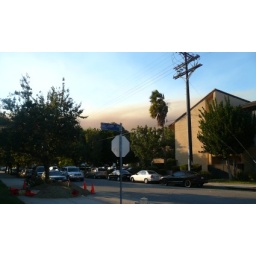
smoke over the street sign